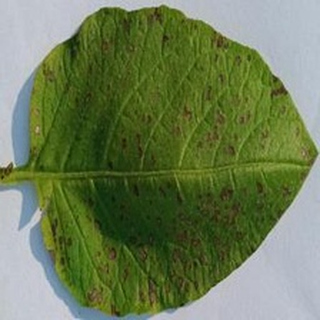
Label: potato_early_blight